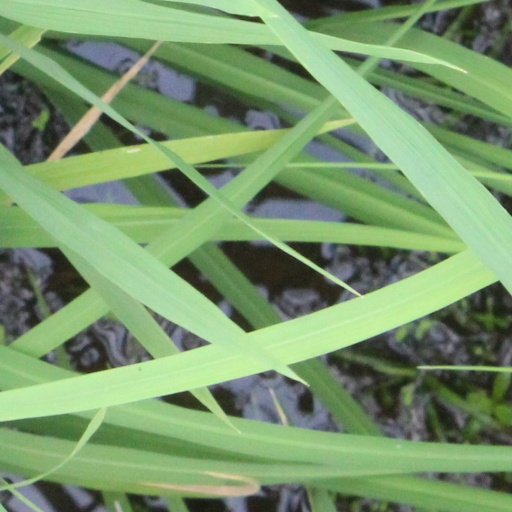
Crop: rice